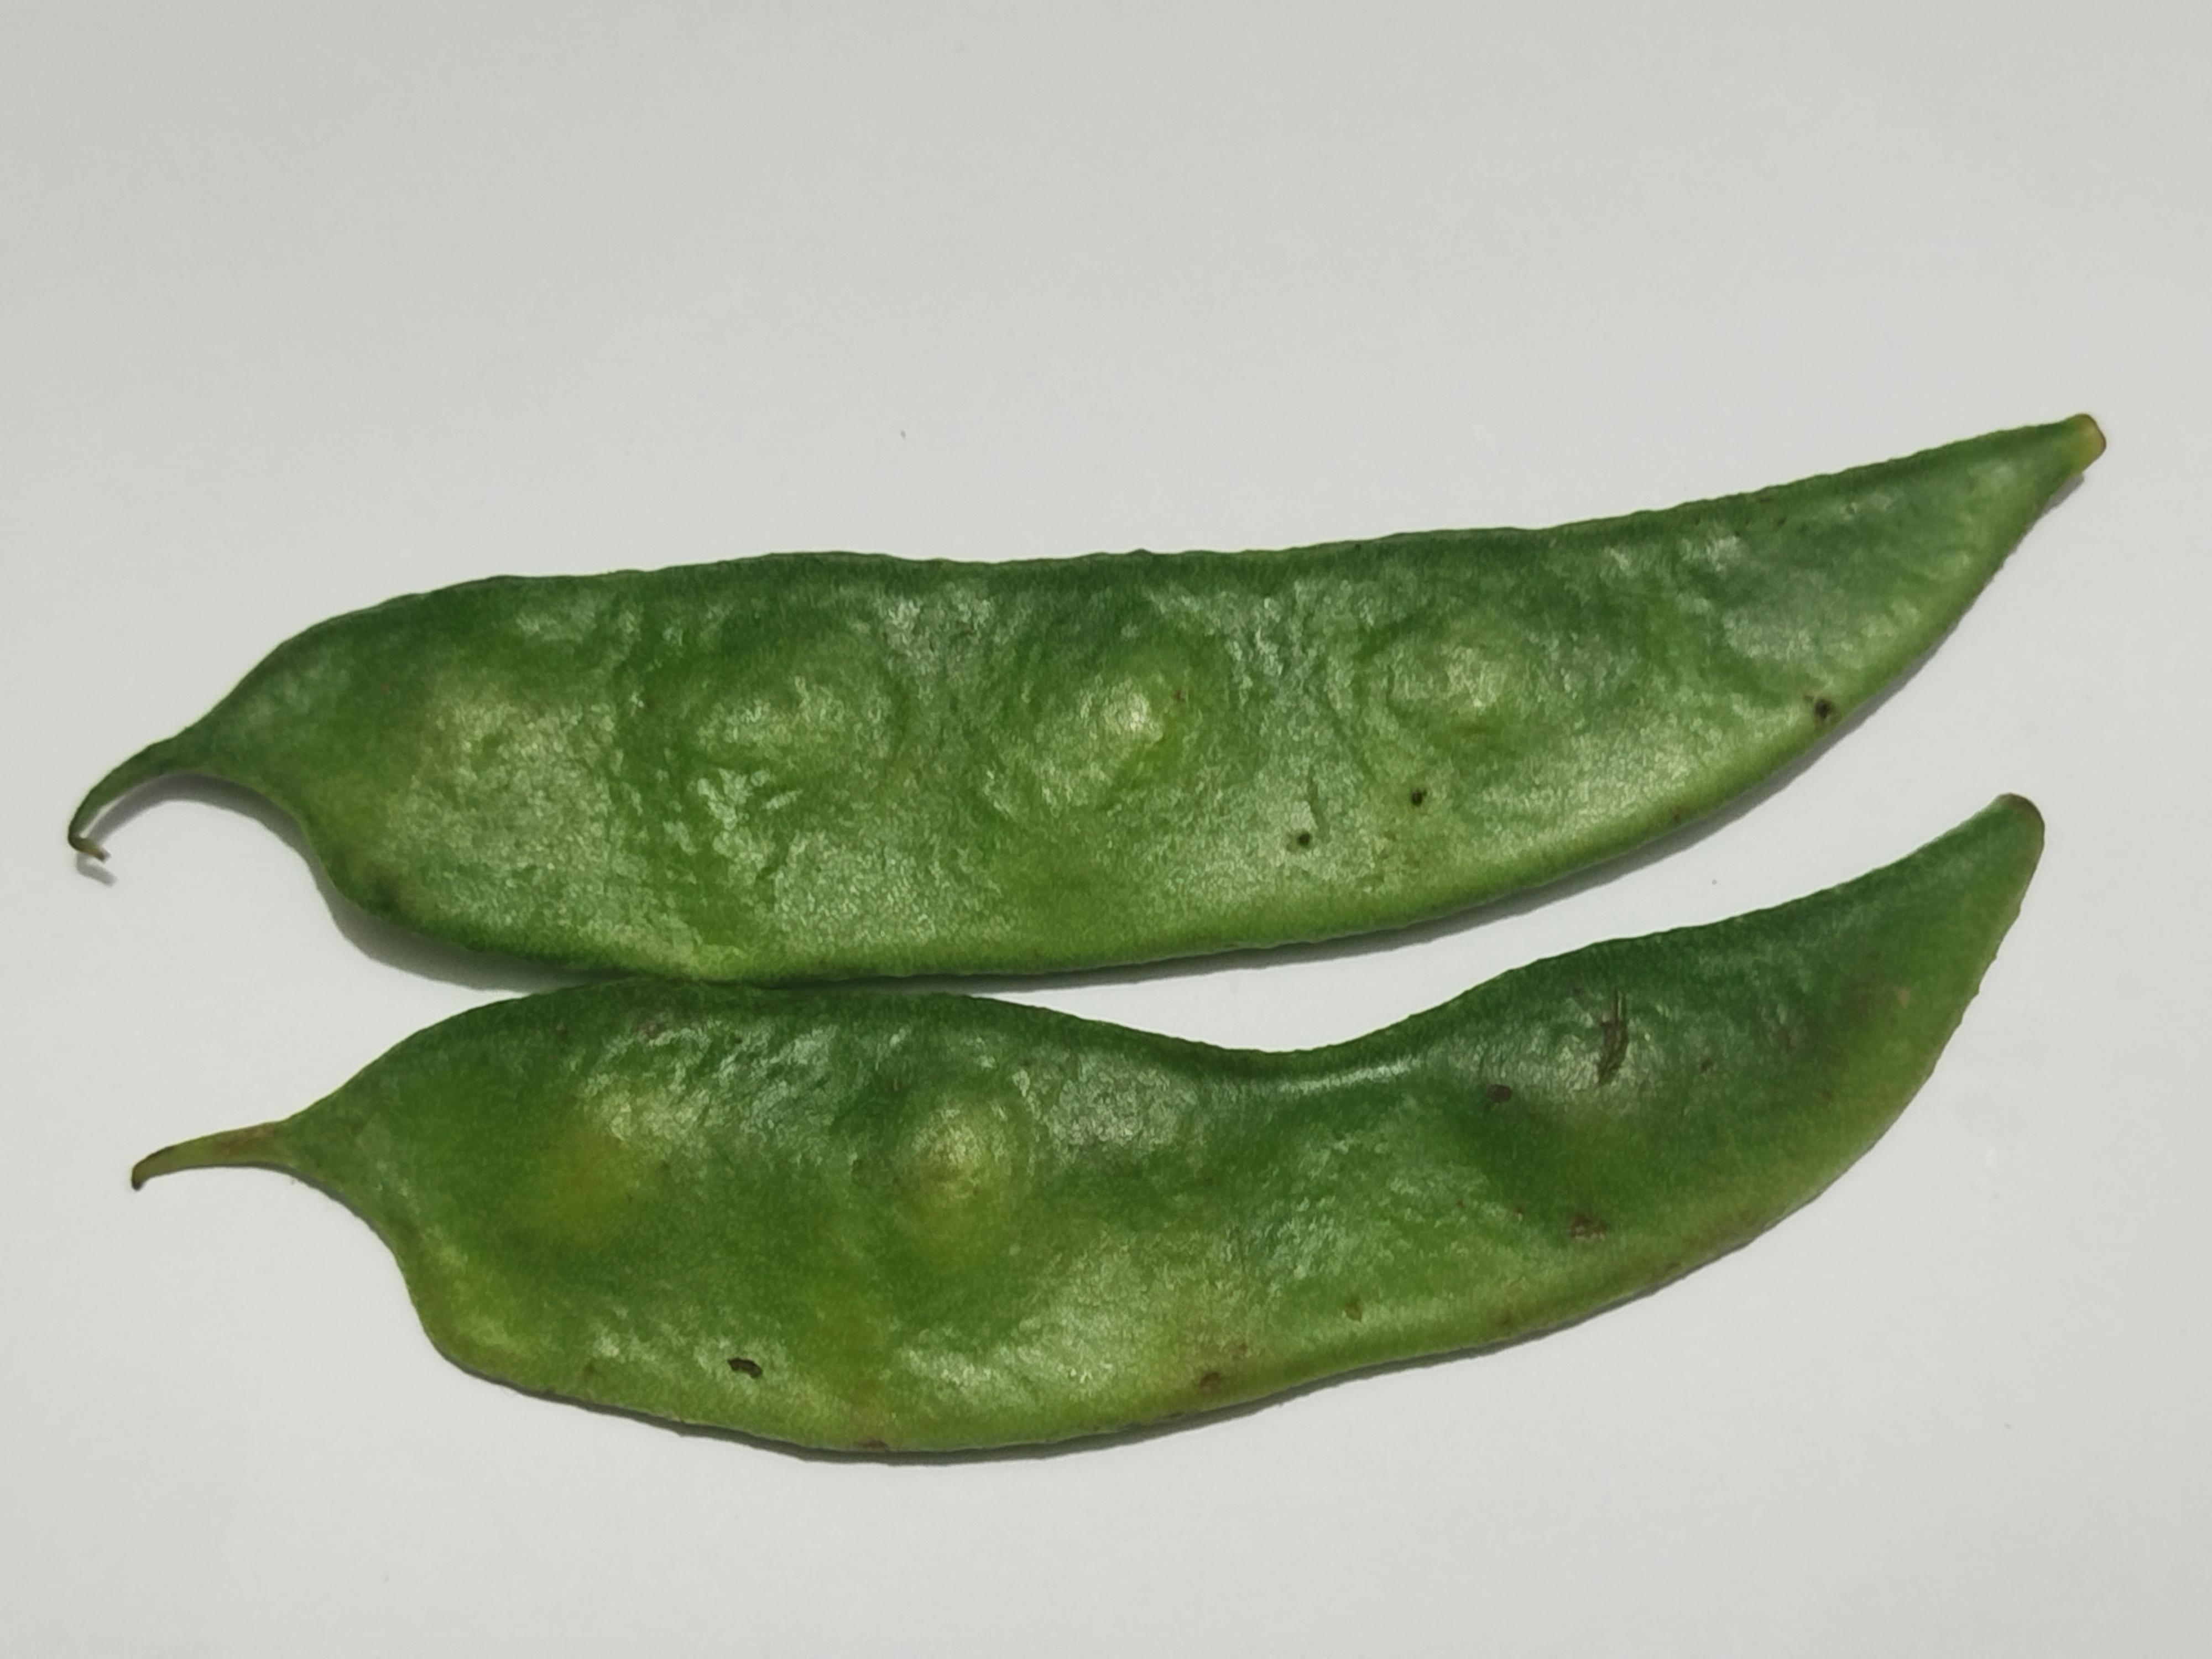
Label: Bean